Redvers House

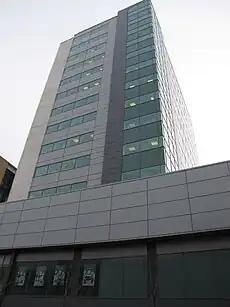
Looking up from Union Street

Redvers House is an office block situated on Union Street in the centre of the city of Sheffield in South Yorkshire, England.